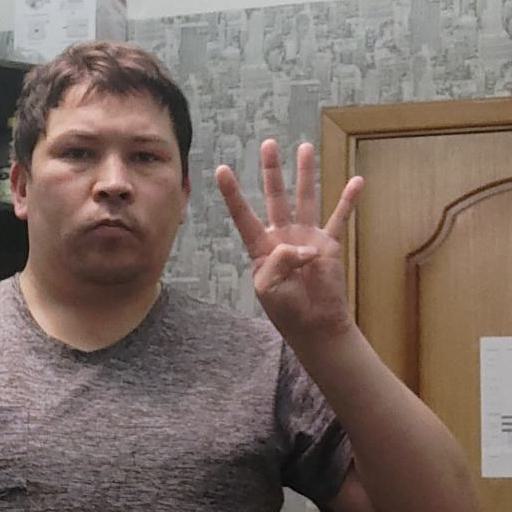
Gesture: four